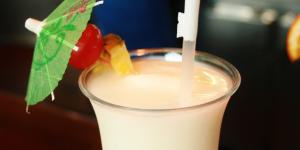
pina colada